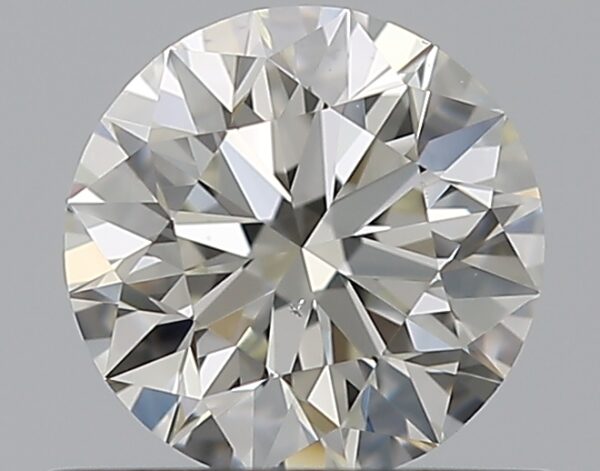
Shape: round
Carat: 0.5
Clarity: VS2
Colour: I
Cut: EX
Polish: EX
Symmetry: EX
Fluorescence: N
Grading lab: GIA
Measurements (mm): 5.04 x 5.07 x 3.18